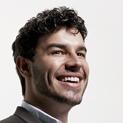
Age: 23